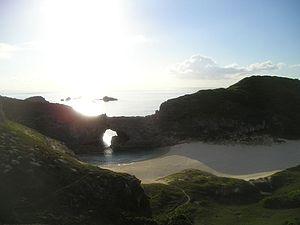
Cet article recense les sites inscrits au patrimoine mondial au Japon.
L'archipel Ogasawara est un archipel du Japon composé de 41 îles pour 73 km² de superficie, situé à environ neuf cents kilomètres au sud de Honshū. L'île principale, Haha-jima, se trouve à 933 km de Nojima Zaki, un cap japonais à proximité de Chiba. Toutefois, depuis ce même cap, il est nécessaire de parcourir 1 799 km vers le sud-est pour rejoindre Minamitori-shima, une des îles les plus excentrées. À l'exception de cette dernière terre, localisée dans l'océan Pacifique, toutes les îles de l'archipel se trouvent en mer des Philippines. Cet ensemble d'îles forme, avec l'archipel d'Izu, l'archipel Nanpō, un ensemble insulaire plus vaste qui s'étend de la péninsule d'Izu aux îles Mariannes. L'archipel Ogasawara s'étend le long de la fosse océanique d'Izu Bonin. Il correspond à l'entité administrative de la sous-préfecture d'Ogasawara, sous-préfecture de Tōkyō.